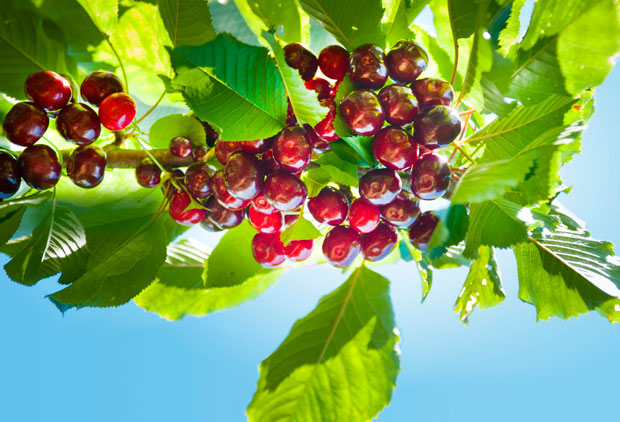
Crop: cherry
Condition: healthy